Dipu Moni

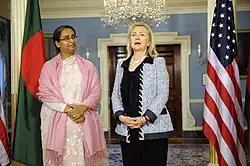
Moni with Hillary Clinton

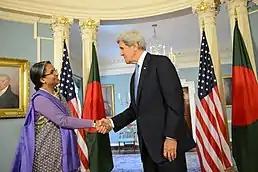
Moni meeting John Kerry

Moni was the secretary for women's affairs and a member of the sub‐committee on foreign affairs of the Bangladesh Awami League before her induction to the cabinet. She represented Chandpur‐3 as a member of the Bangladesh Parliament.